Aircraft in fiction

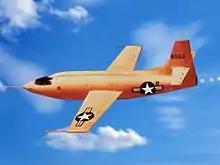
Bell X-1

The Bell UH-1 Iroquois (commonly called the Huey) was the most common helicopter during the Vietnam War, as an aircraft used to insert and remove troops from the field, transport casualties for medical treatment and as a gunship. As such, it has appeared in many works of fiction related to the war.